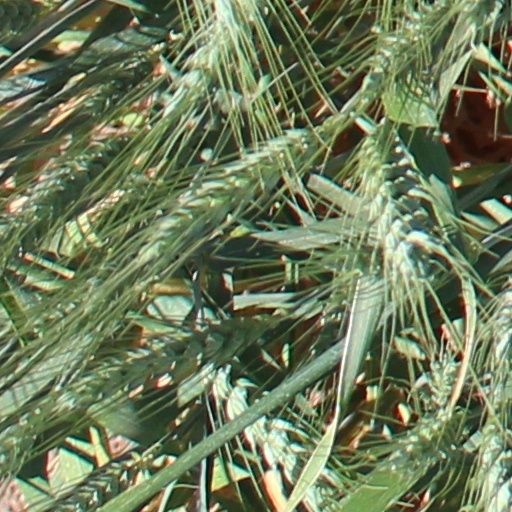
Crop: wheat